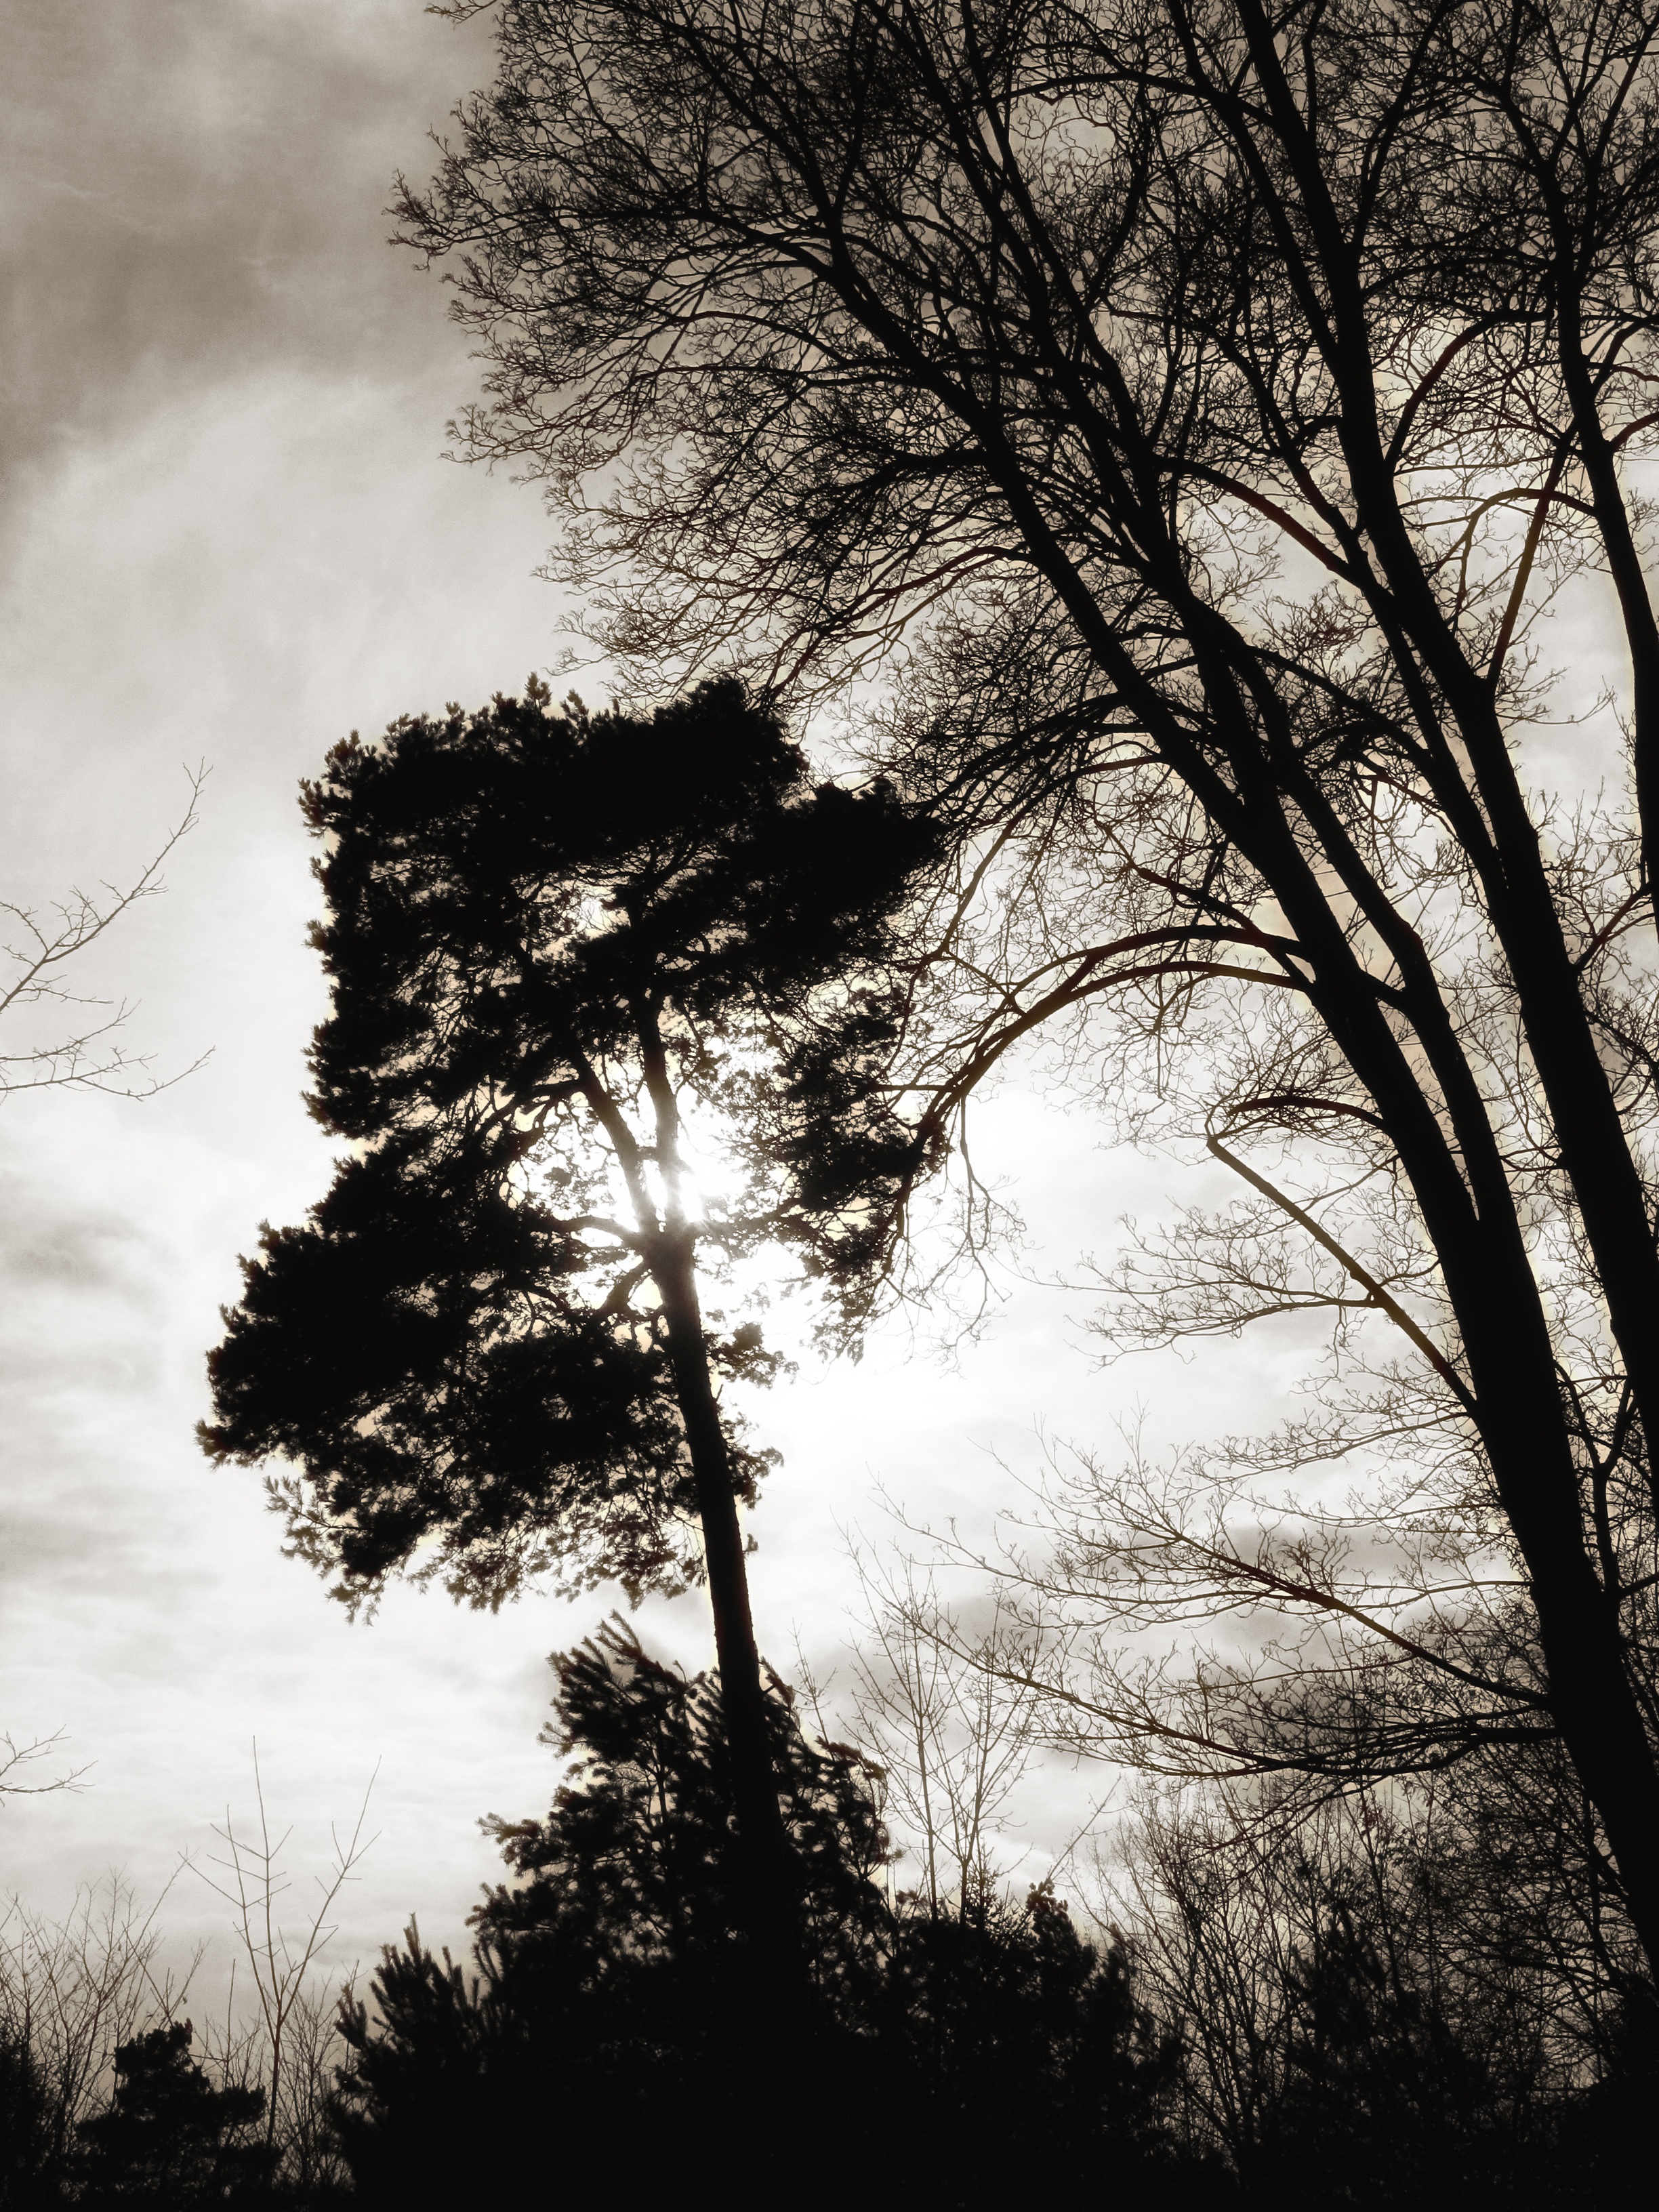
landscape, tree, nature, forest, grass, branch, silhouette, winter, cloud, black and white, plant, sky, sunlight, morning, leaf, autumn, darkness, monochrome, trees, mood, brandenburg, monochrome photography, atmospheric phenomenon, woody plant